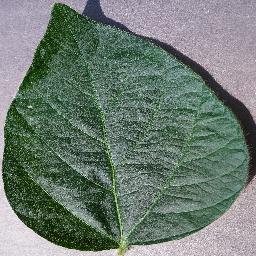
Label: Soybean___healthy